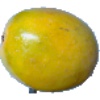
Label: Maracuja 1